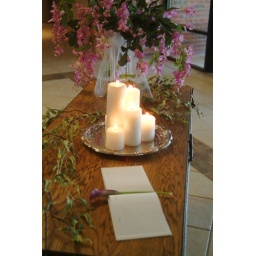
sign in table